Derbydown Homestead

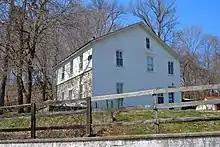
House at Derbydown, March 2011

It was added to the National Register of Historic Places in 1973.